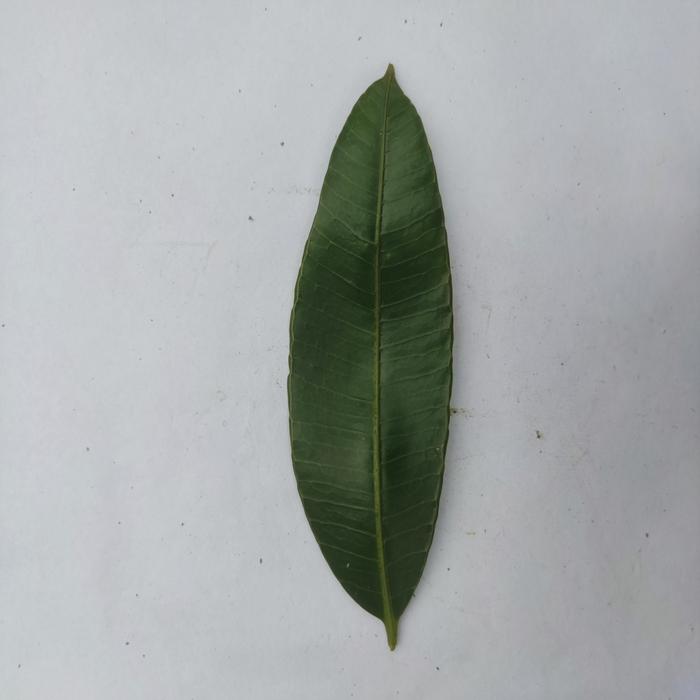
Crop: Hog Plum
Leaf condition: Heathy_Leaf